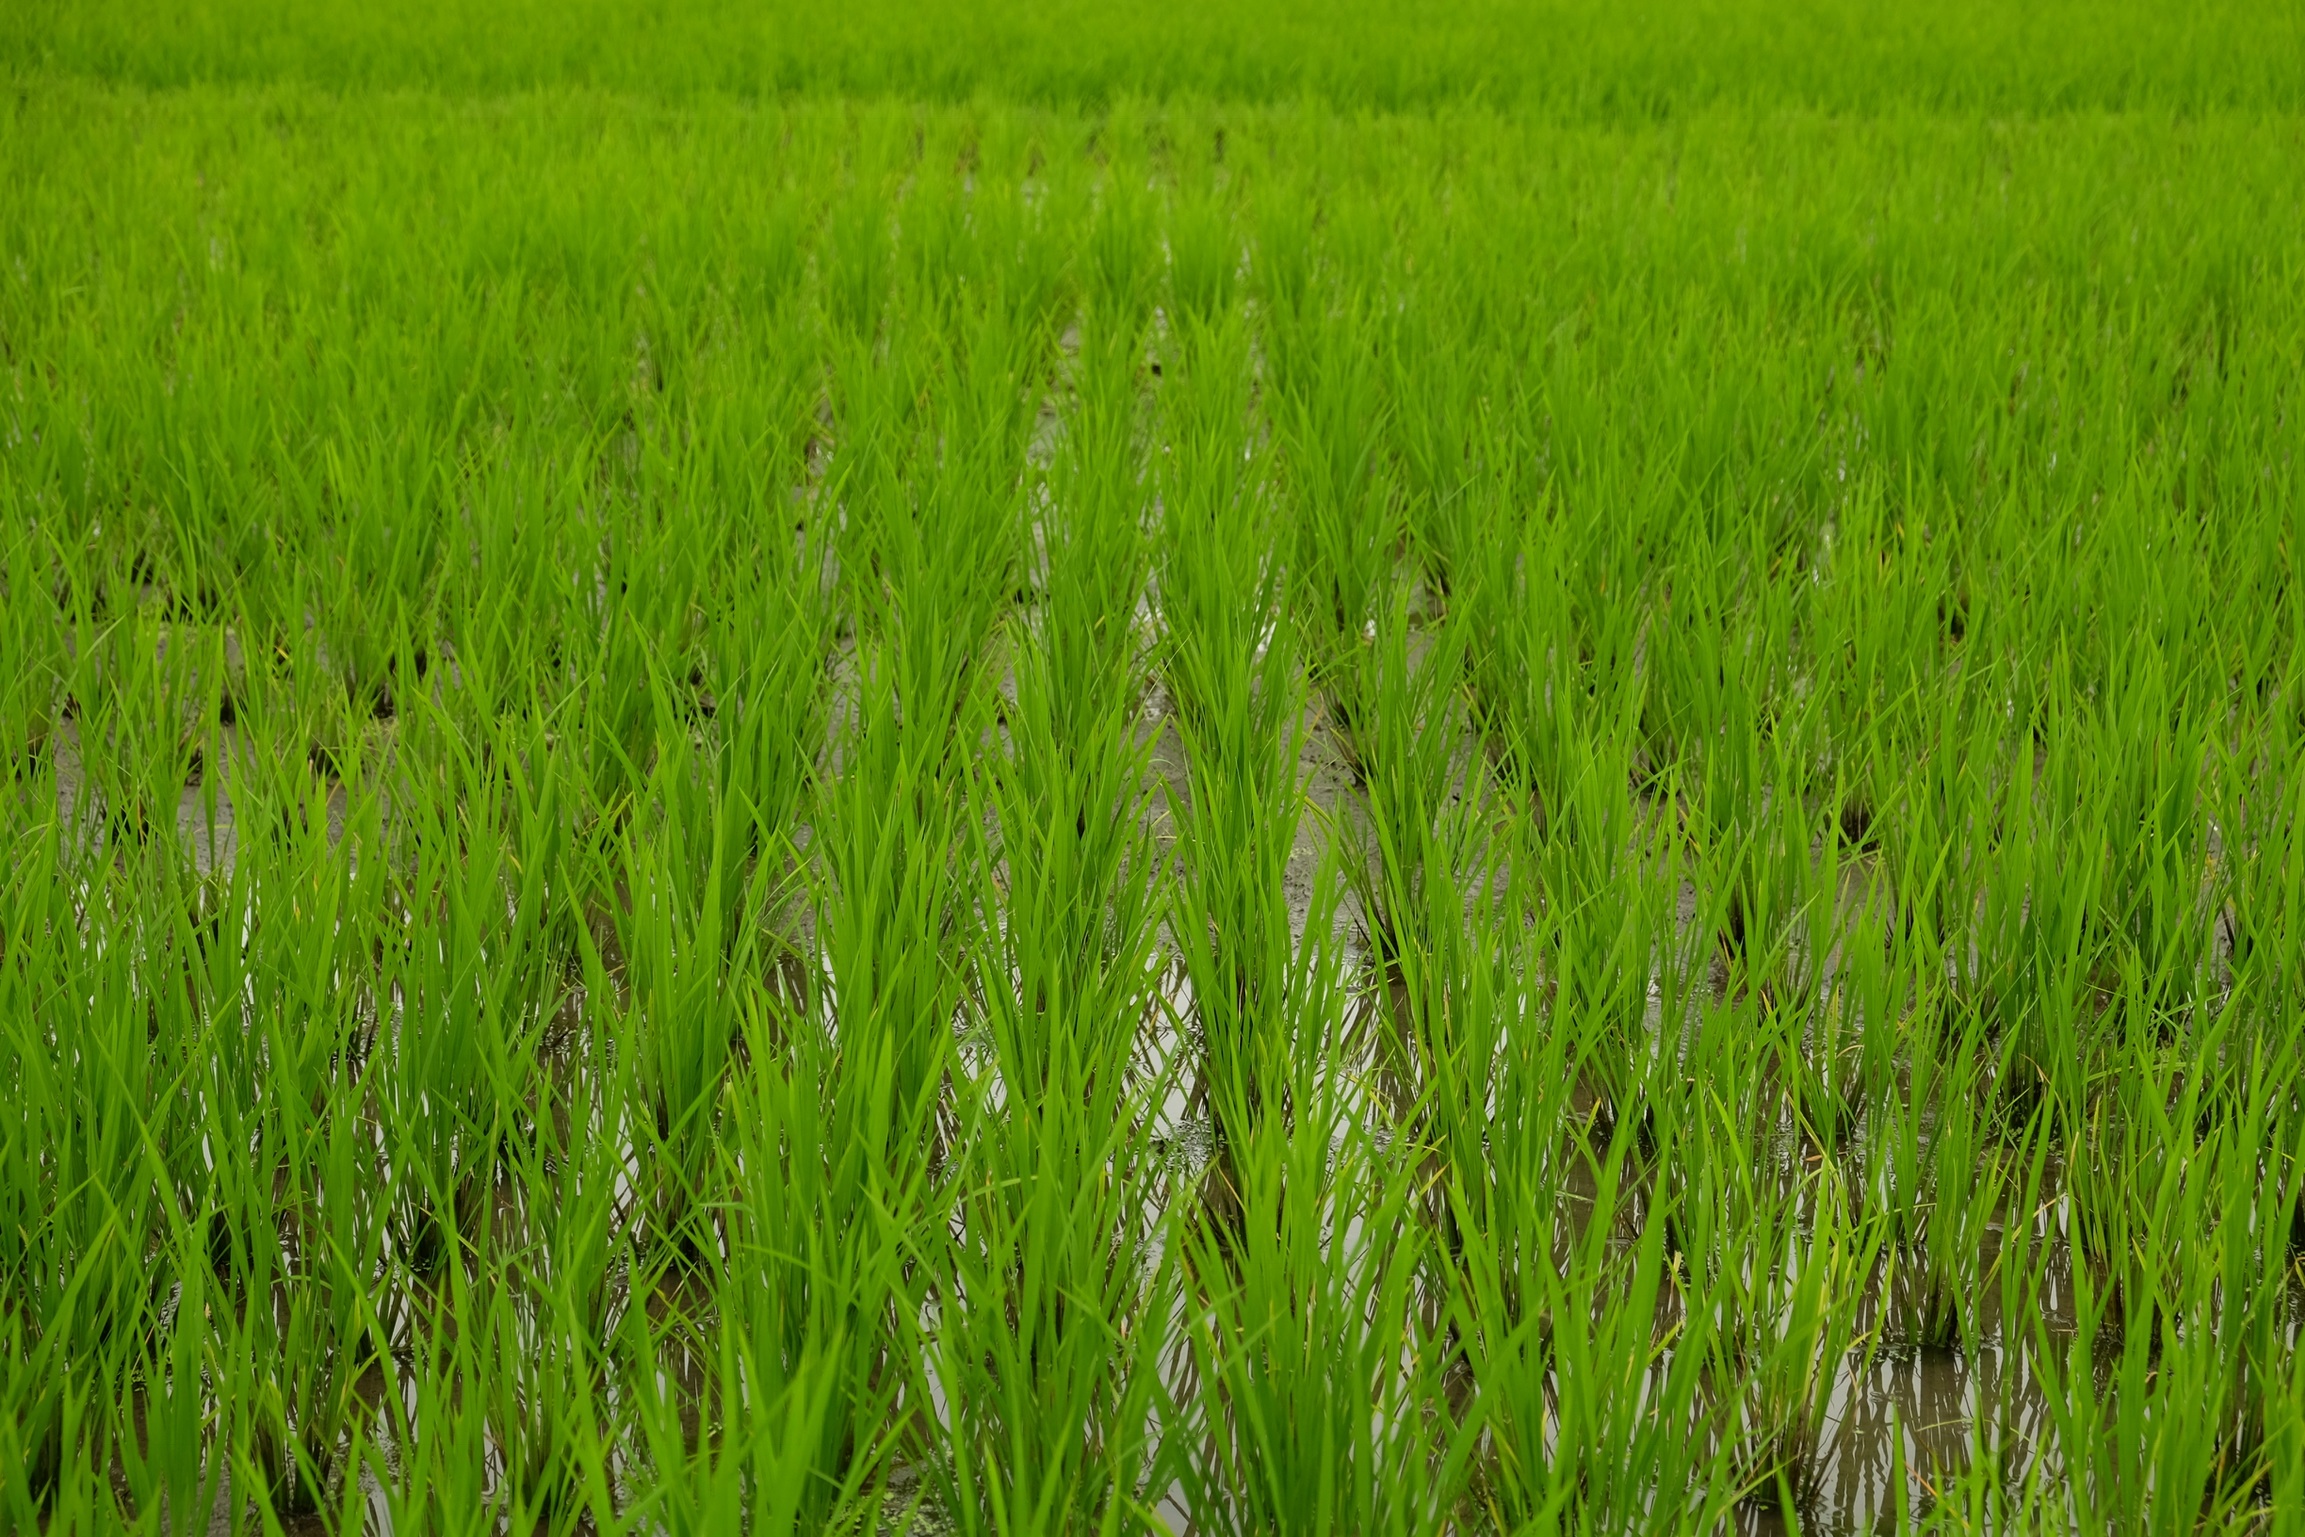
grass, plant, field, lawn, meadow, prairie, food, green, crop, pasture, soil, agriculture, grassland, paddy field, natural environment, grass family